Airbus A220

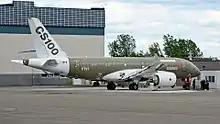

At the program launch in July 2008, Bombardier announced that final assembly of the CSeries would be done in Mirabel, wings would be developed and manufactured in Belfast and the aft fuselage and cockpit would be manufactured in Saint-Laurent, Quebec. The centre fuselage was to be built by China Aviation Industry Corporation (AVIC)'s affiliate Shenyang Aircraft Corporation. In March 2009, Bombardier confirmed major suppliers: Alenia Aeronautica for the composite horizontal and vertical stabilisers, Fokker Elmo for the wiring and interconnection systems and Goodrich Corporation Actuation Systems: design and production of the flap and slat actuation systems.